Describe the emotion expressed in this image:  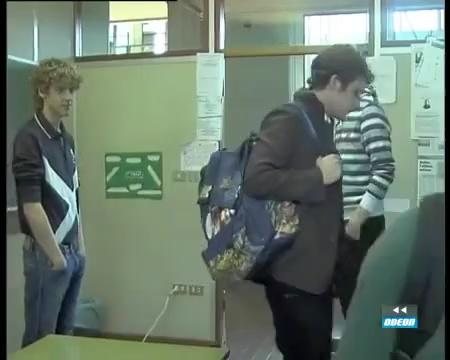
This person displays Suffering, valence and arousal with low intensity.